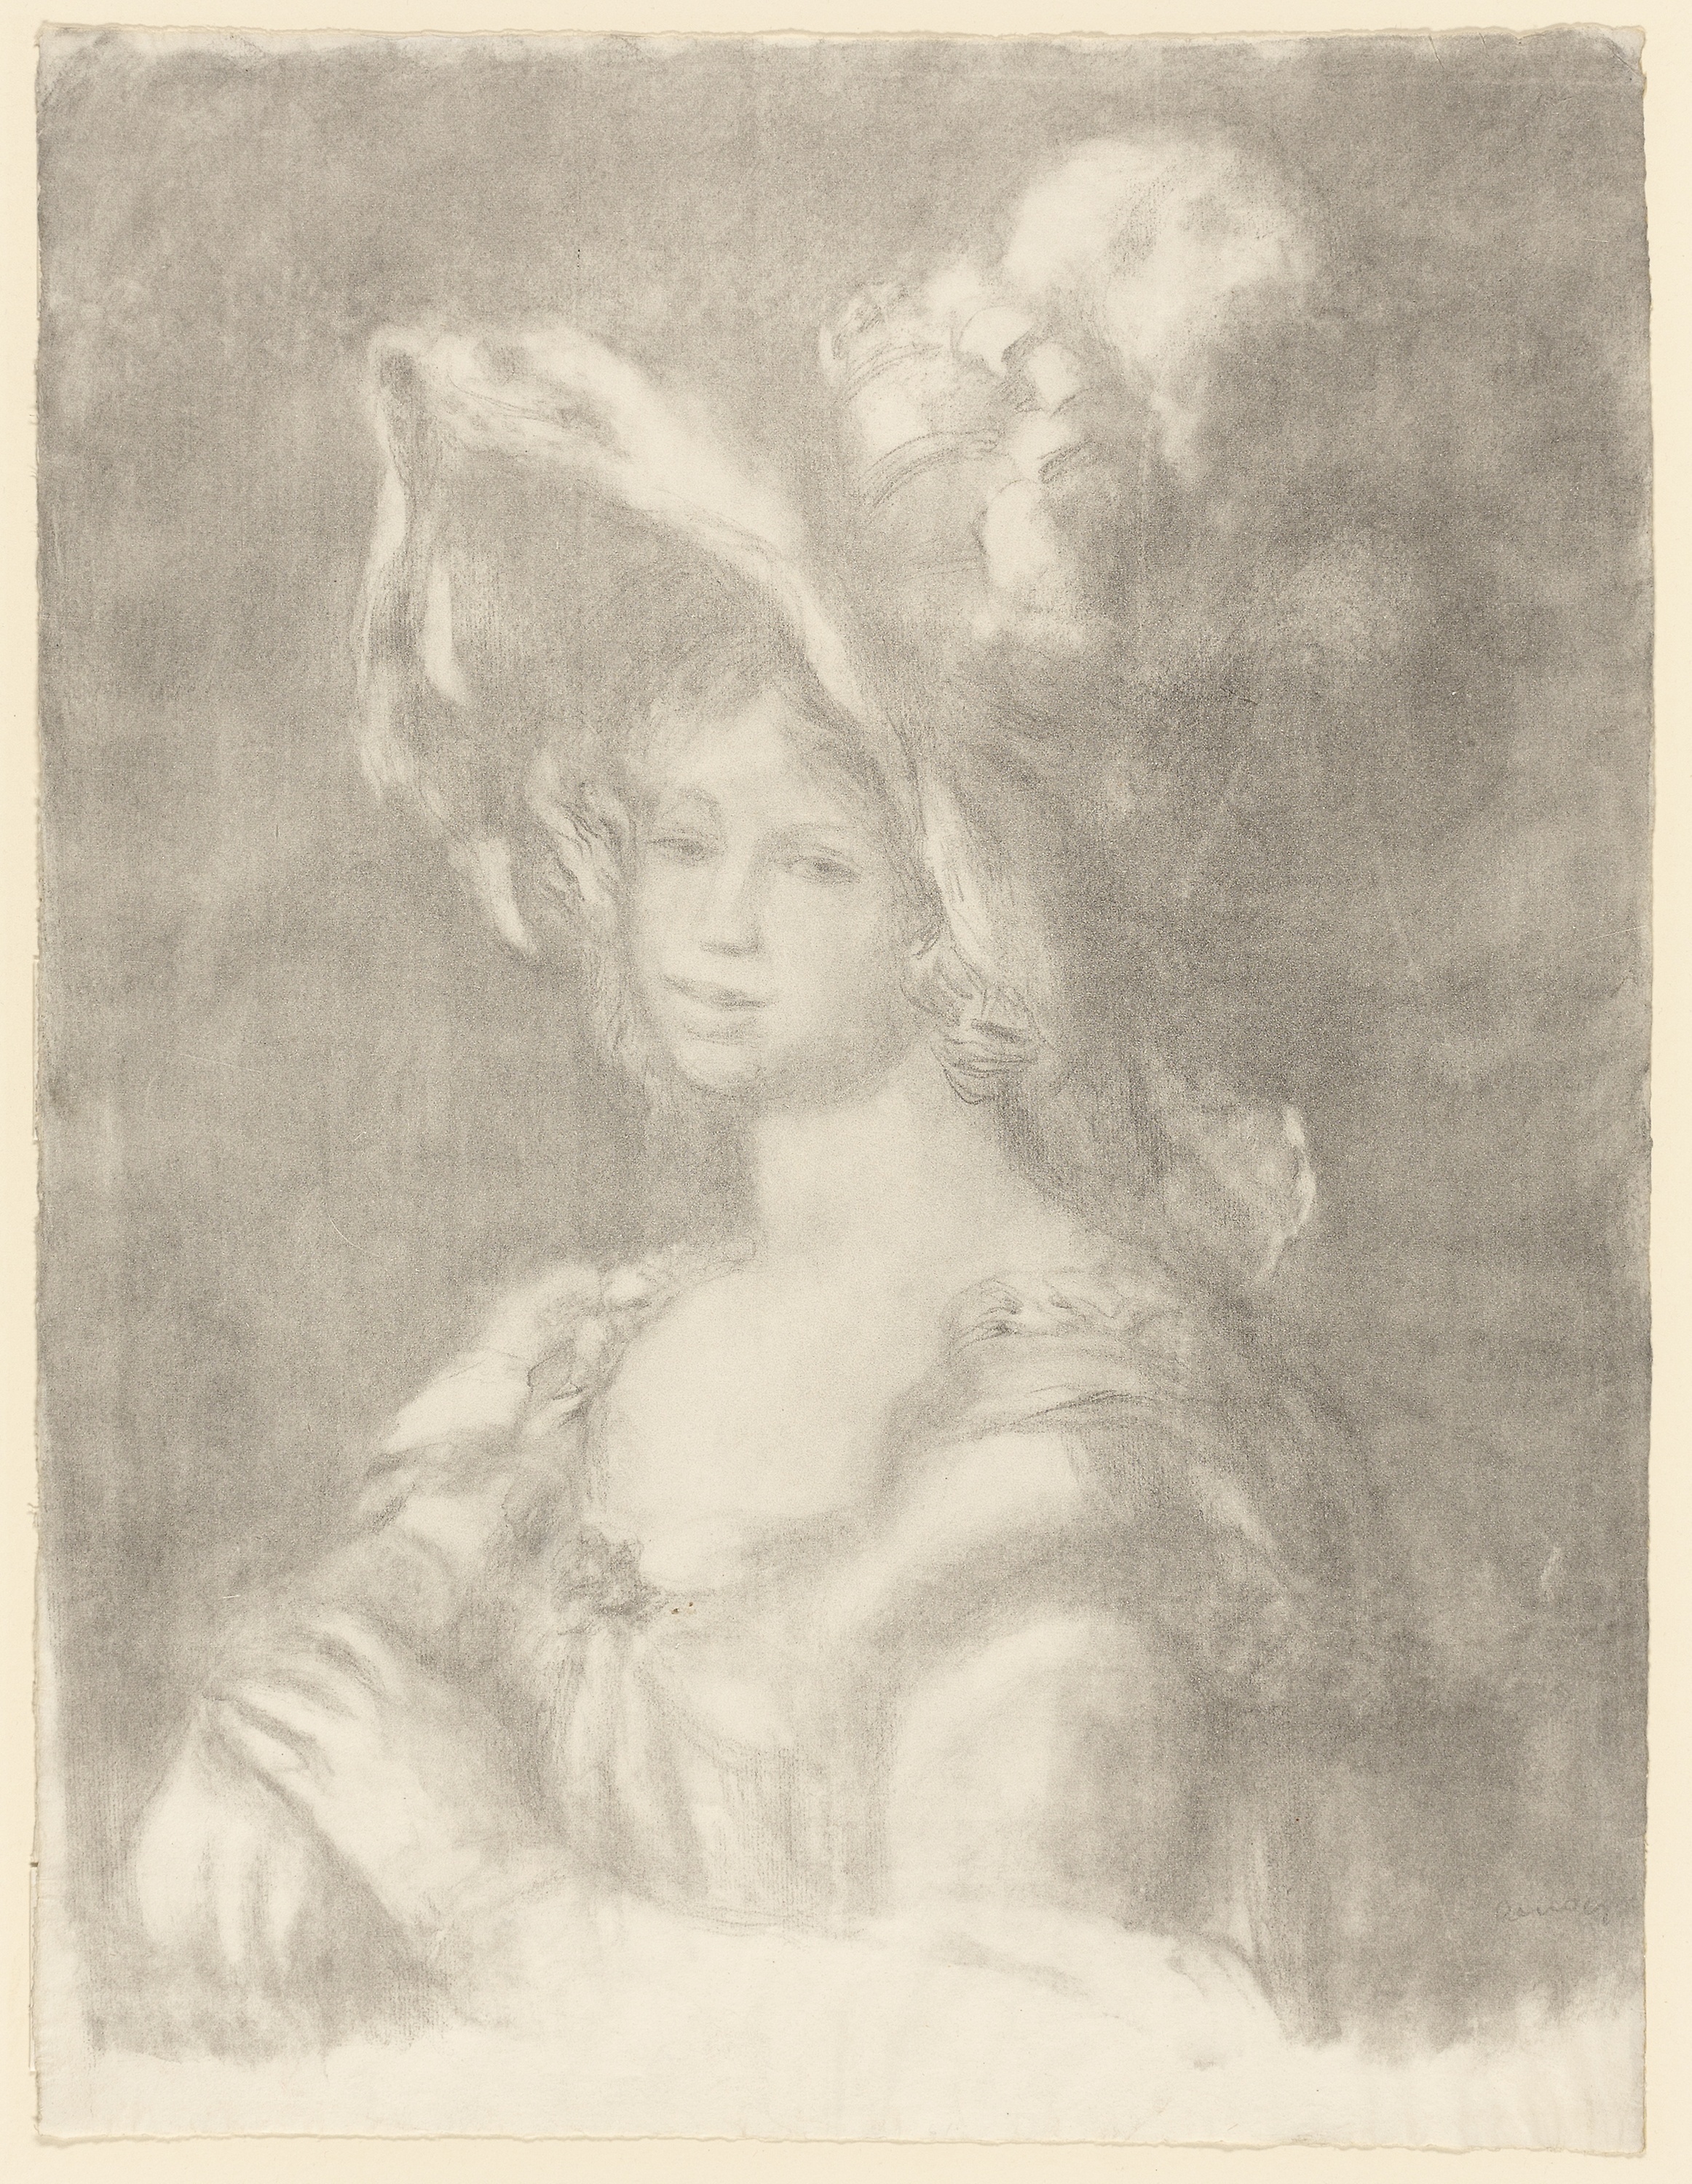
photograph, portrait, painting, drawing, artwork, art, sketch, figure drawing, black and white, visual arts, stock photography, picture frame, self portrait, girl, vintage clothing, watercolor paint